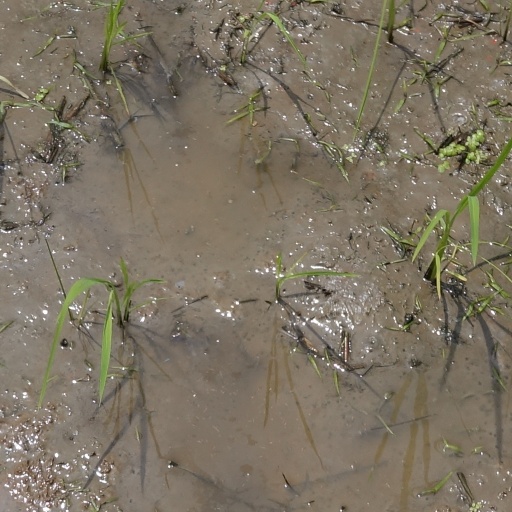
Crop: rice